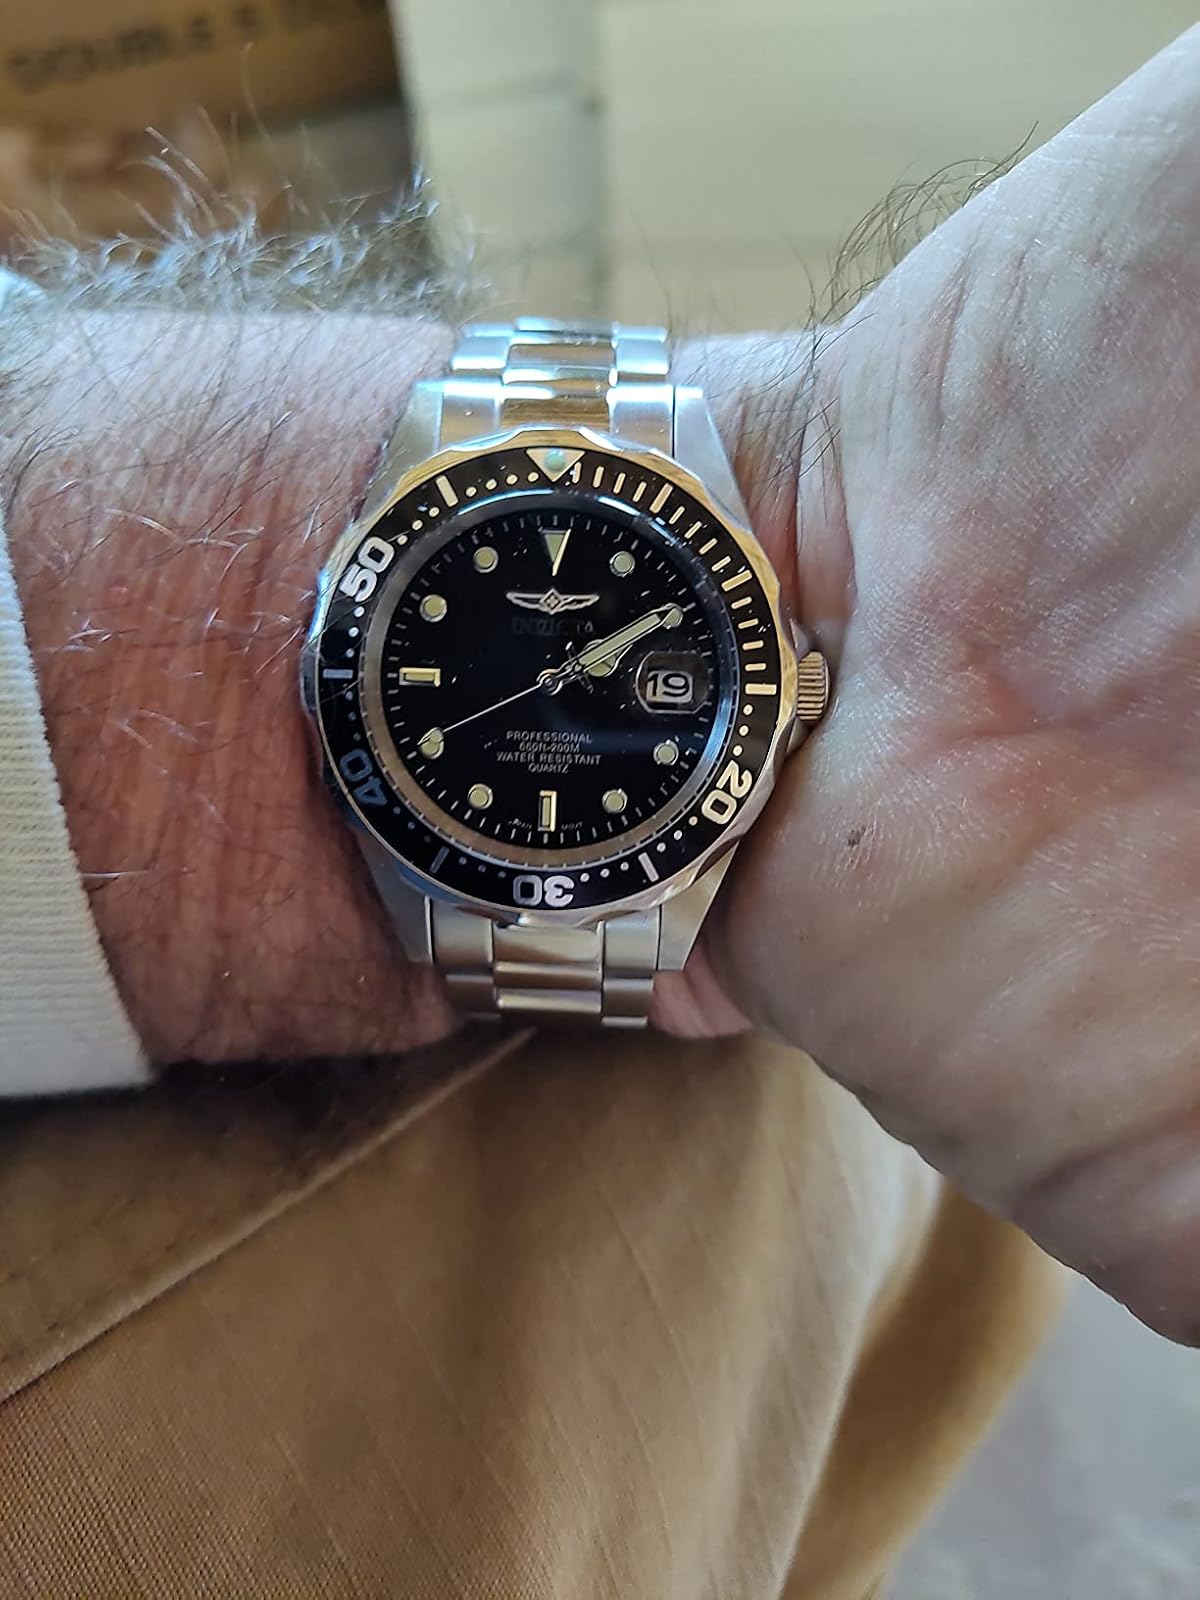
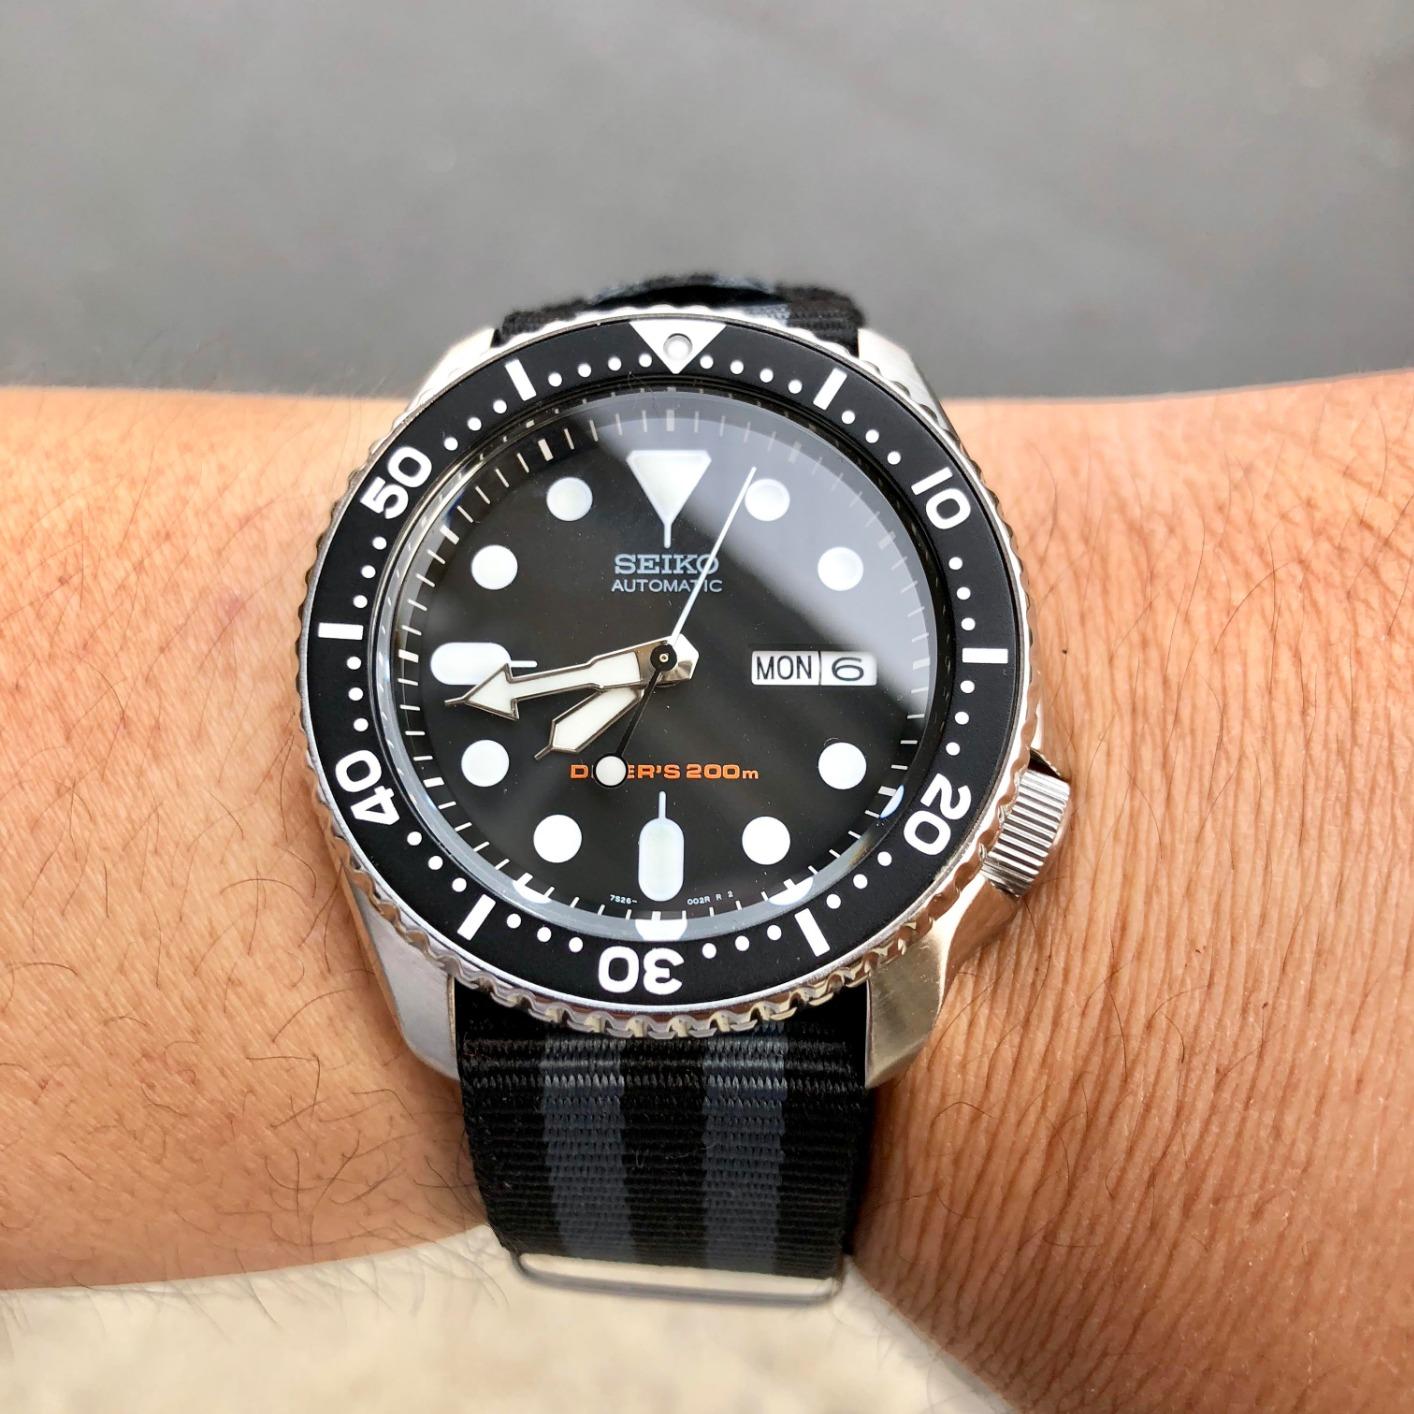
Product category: accessories_watch
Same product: no